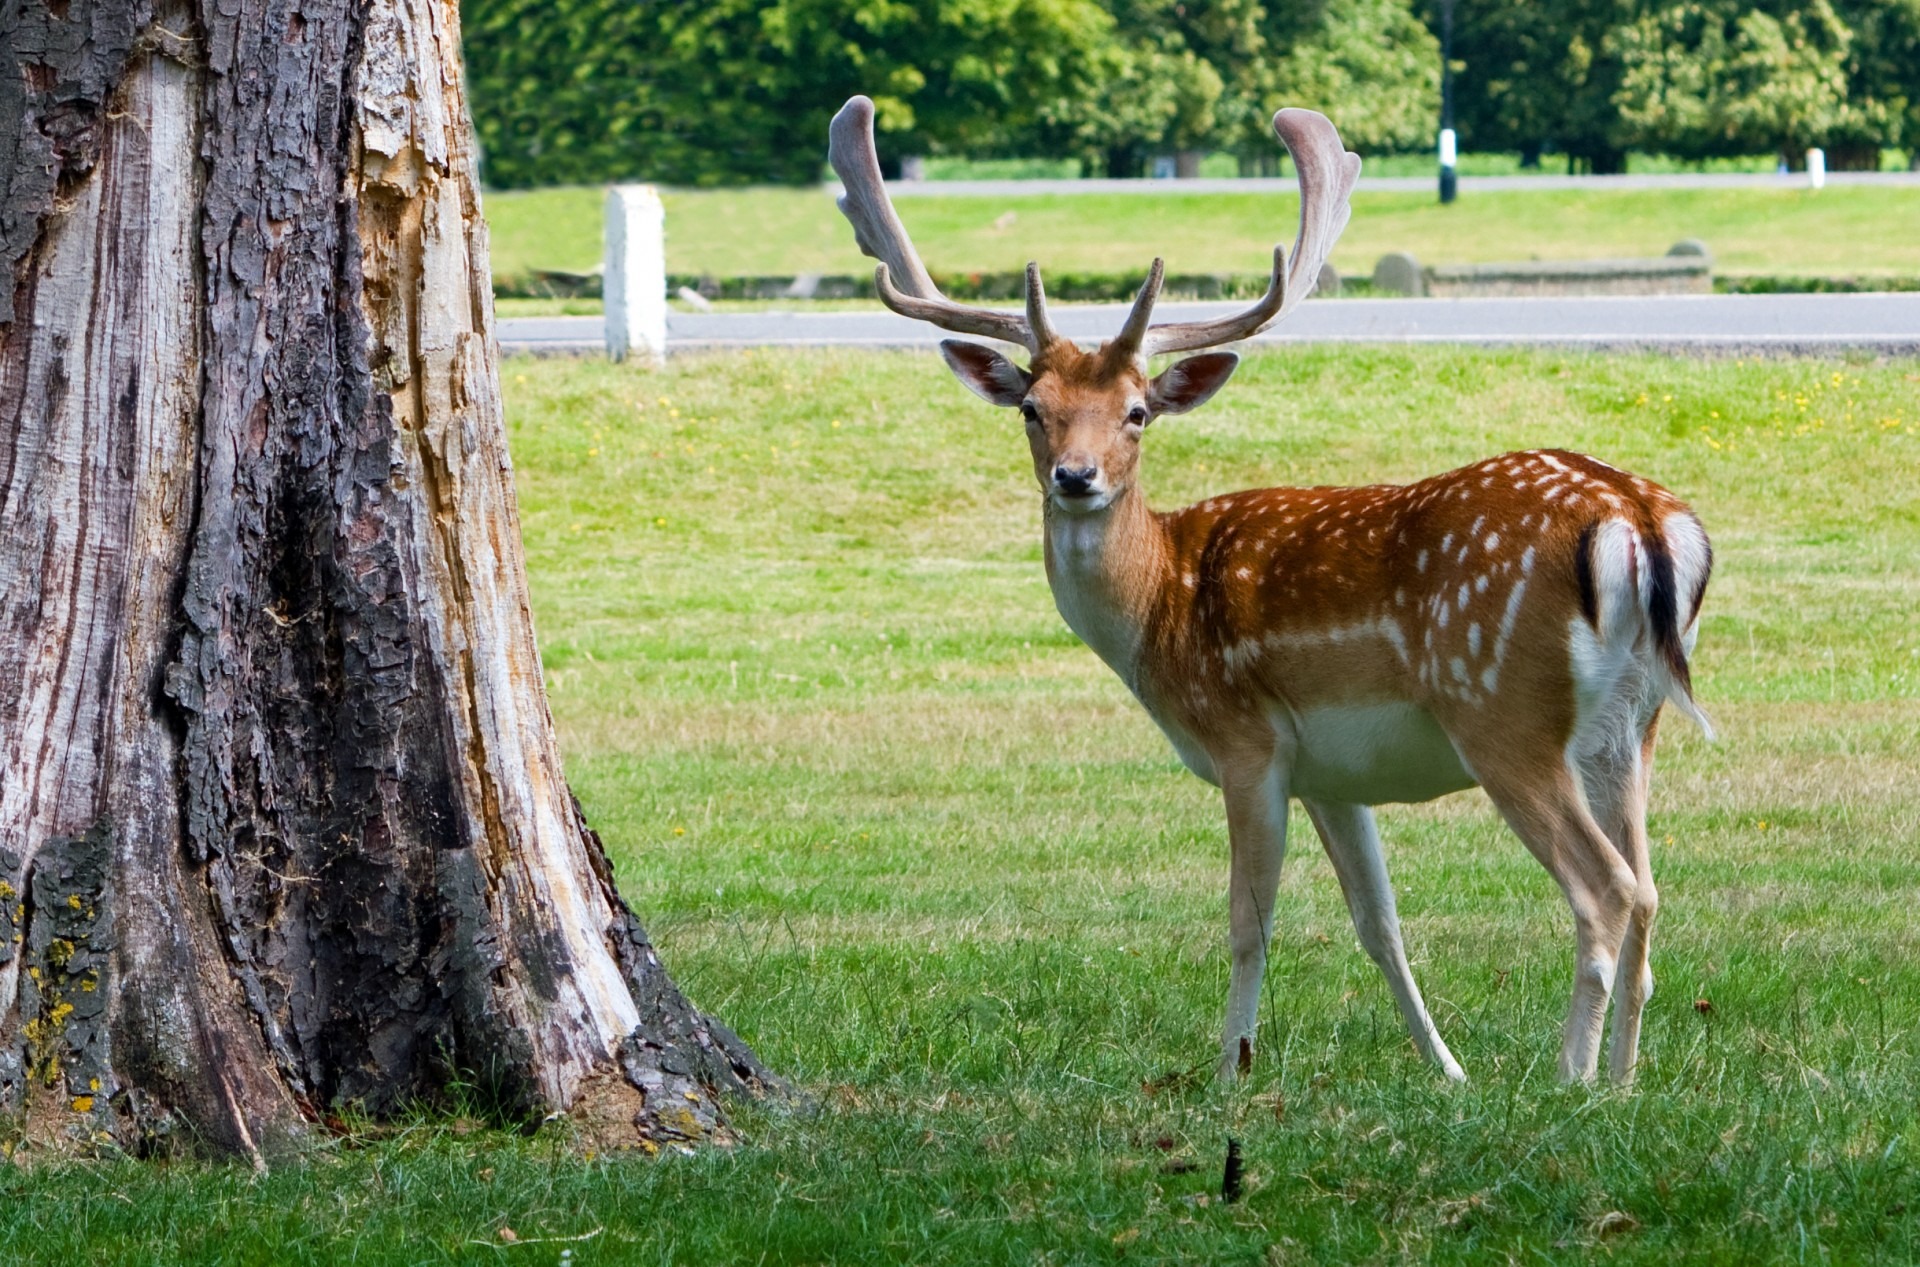
nature, countryside, animal, photo, wildlife, deer, portrait, mammal, fauna, vertebrate, beautiful, image, antlers, roe deer, white tailed deer